Turkish War of Independence

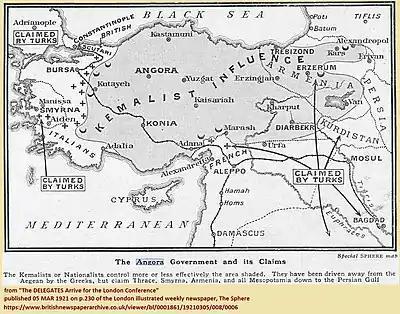
Zones of control held by the Ankara government and the Allies. Istanbul contemptuously referred to anyone who supported the nationalist movement led by Mustafa Kemal as ""Kemalî"s" or ""Kemalci"s". "Kemalî" was used pejoratively as a reference to the Celalî rebels. The foreign press used the term "Kemalists" interchangeably with the word "nationalists" to denote the Ankara-based movement and its armed strength.

By early July, Mustafa Kemal Pasha received telegrams from the sultan and Calthorpe, asking him and Refet to cease his activities in Anatolia and return to the capital. Kemal was in Erzincan and did not want to return to Constantinople, concerned that the foreign authorities might have designs for him beyond the sultan's plans. Before resigning from his position, he dispatched a circular to all nationalist organizations and military commanders to not disband or surrender unless for the latter if they could be replaced by cooperative nationalist commanders. Now only a civilian stripped of his command, Mustafa Kemal was at the mercy of the new inspector of Third Army (renamed from Ninth Army) Karabekir Pasha, indeed the War Ministry ordered him to arrest Kemal, an order which Karabekir refused.